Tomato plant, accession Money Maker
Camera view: vertical (180 deg); turntable rotation: 330 degrees
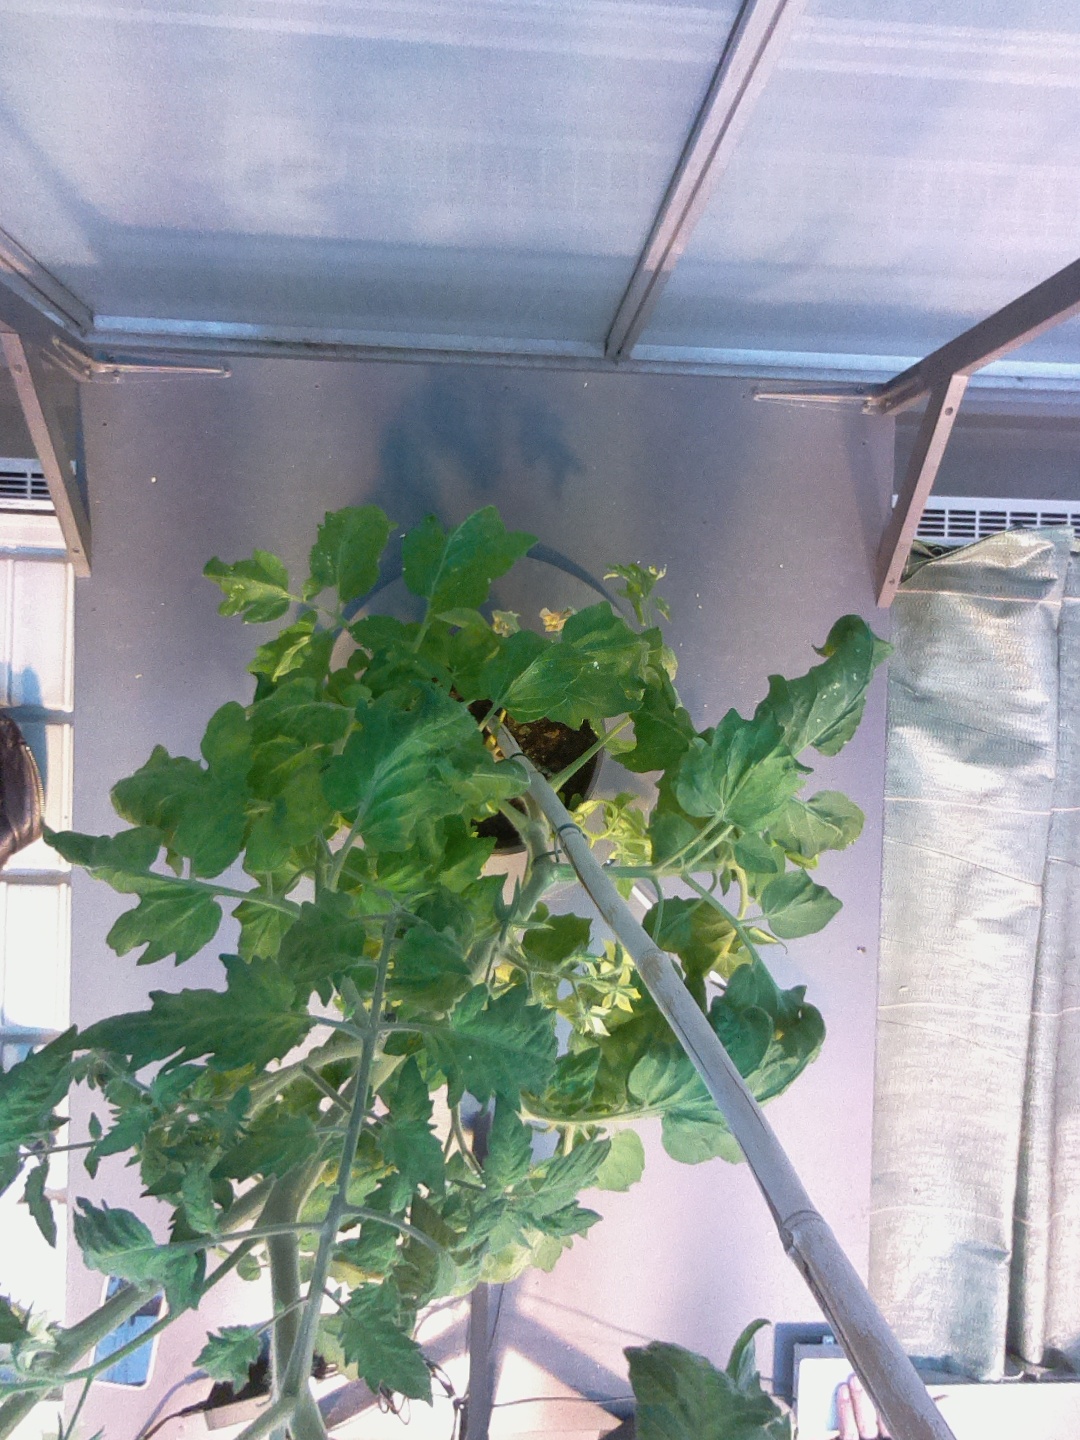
BBCH growth stage 70: Fruits at the main stem or branches visibles